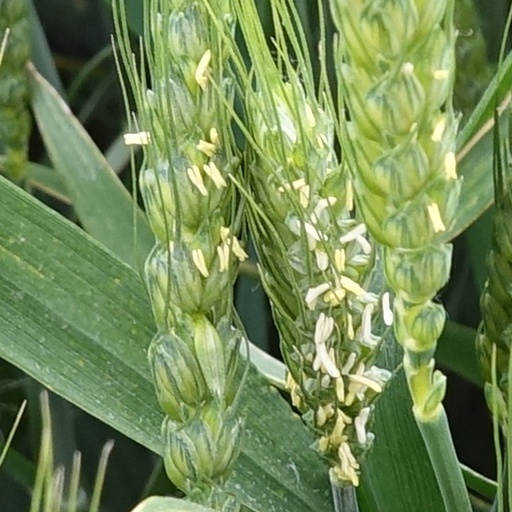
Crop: wheat